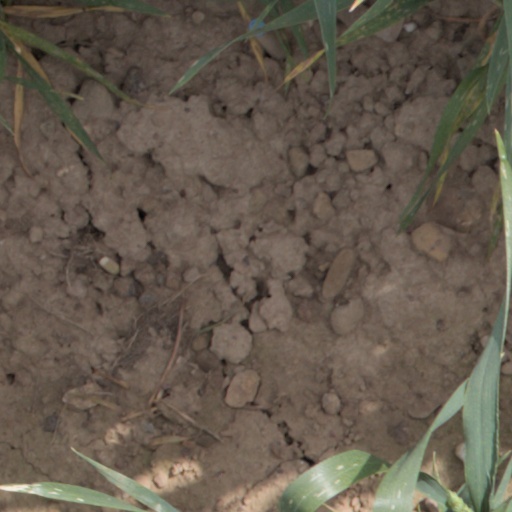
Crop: wheat